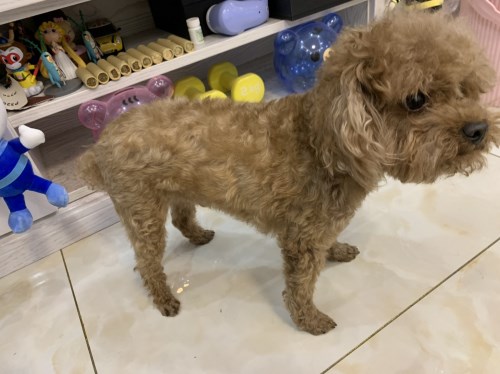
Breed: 7449-n000128-teddy